Nikolaus Herman

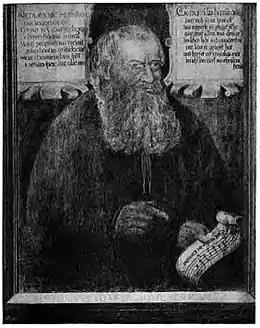
"Die Sonntagsevangelia", title page of his 1560 publication

Nikolaus Herman (first name also "Nicolaus" or "Niklas"; 1500 – 3 May 1561) was a German Lutheran cantor and teacher, creating numerous Protestant hymns. Some of them are contained in hymnals in several languages.